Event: Nepal Earthquake
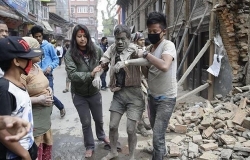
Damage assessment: damage